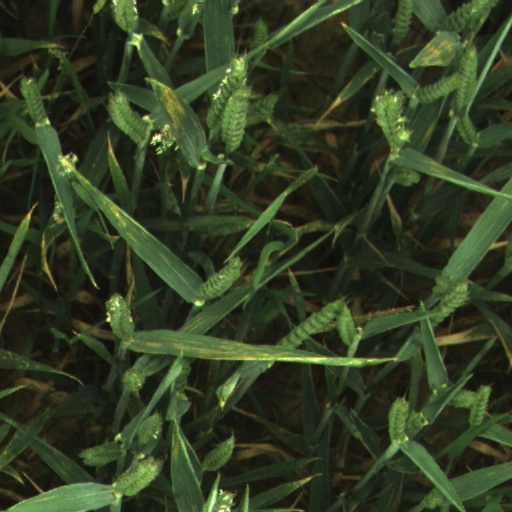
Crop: wheat